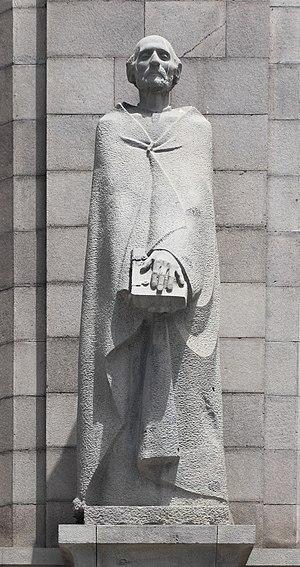
La liste de statues d'Erevan regroupe l'ensemble des statues de la ville d'Erevan en Arménie. Cette liste se veut aussi exhaustive que possible.